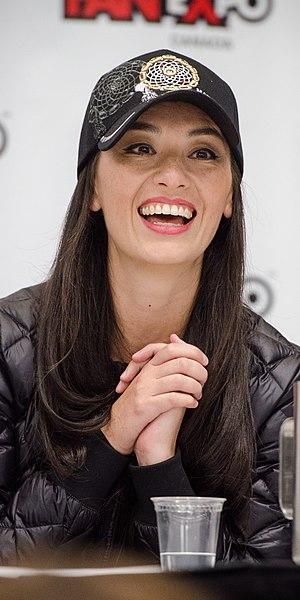
Cara Gee, née à Calgary dans l'Alberta, est une actrice canadienne.